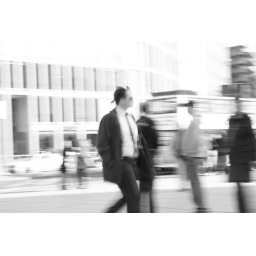
man in black and white